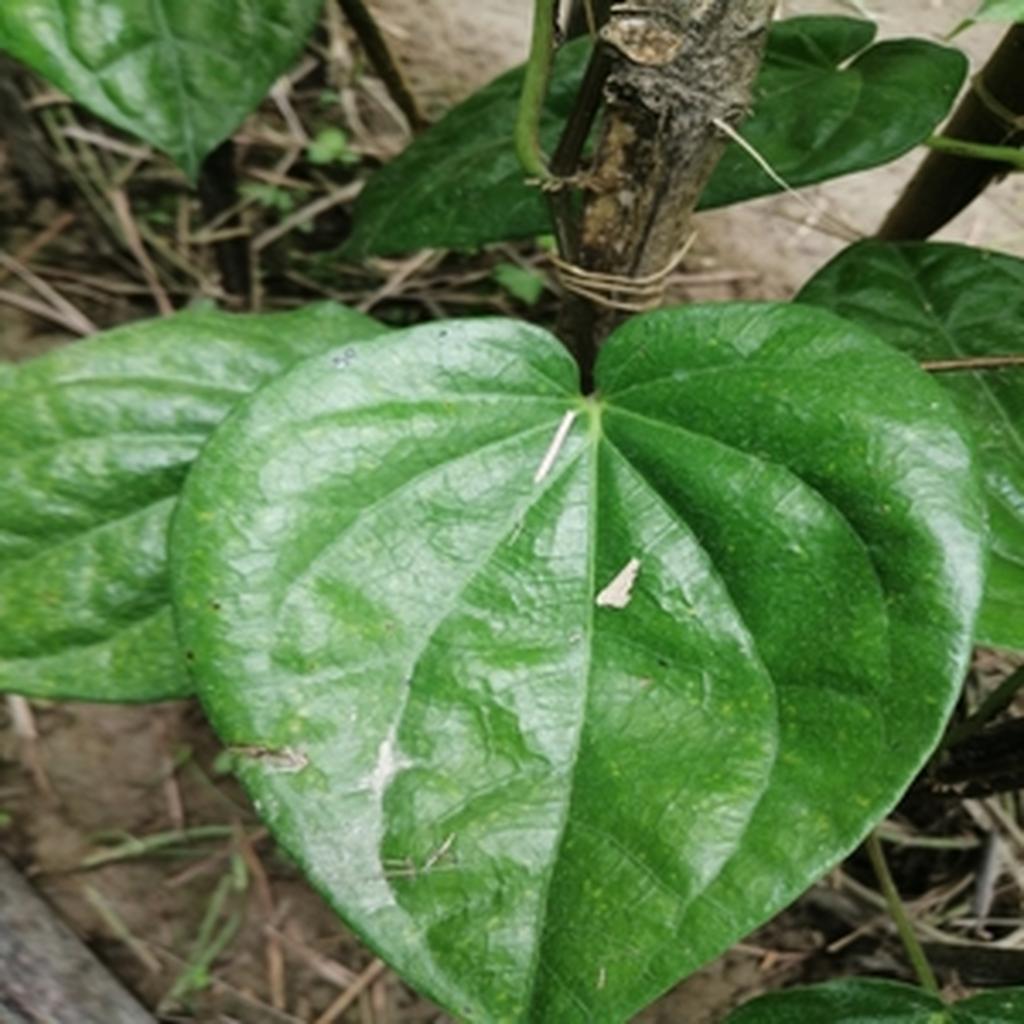
Label: Healthy_Leaf